Question: Please indicate a possible affordance area of the jump_skateboard that can be used for standing on
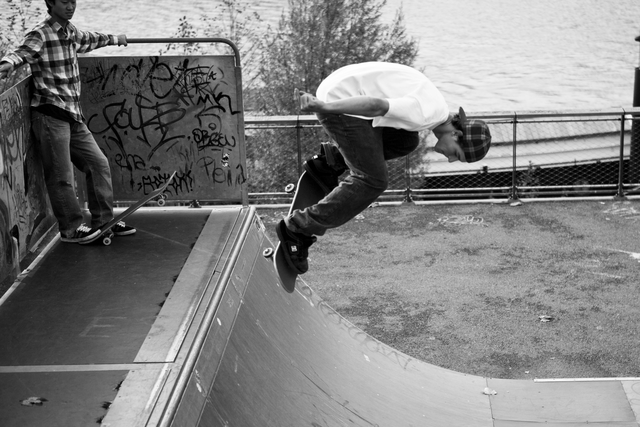
Answer: [263.007, 151.71, 340.8, 295.996]